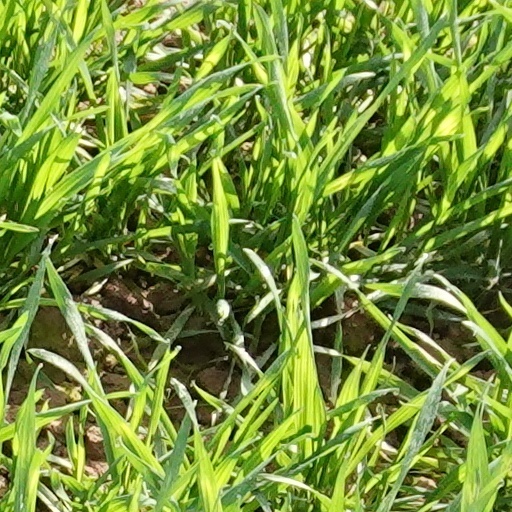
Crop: wheat